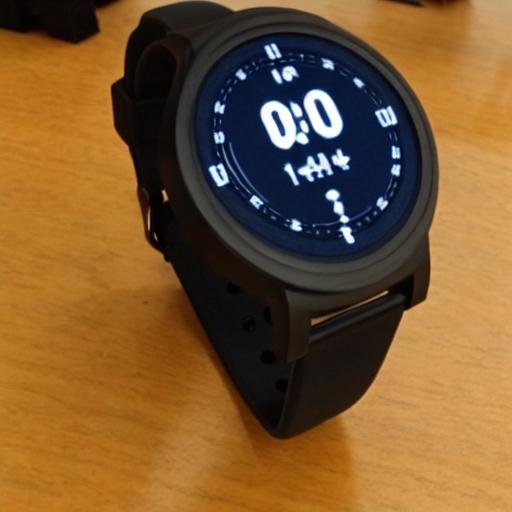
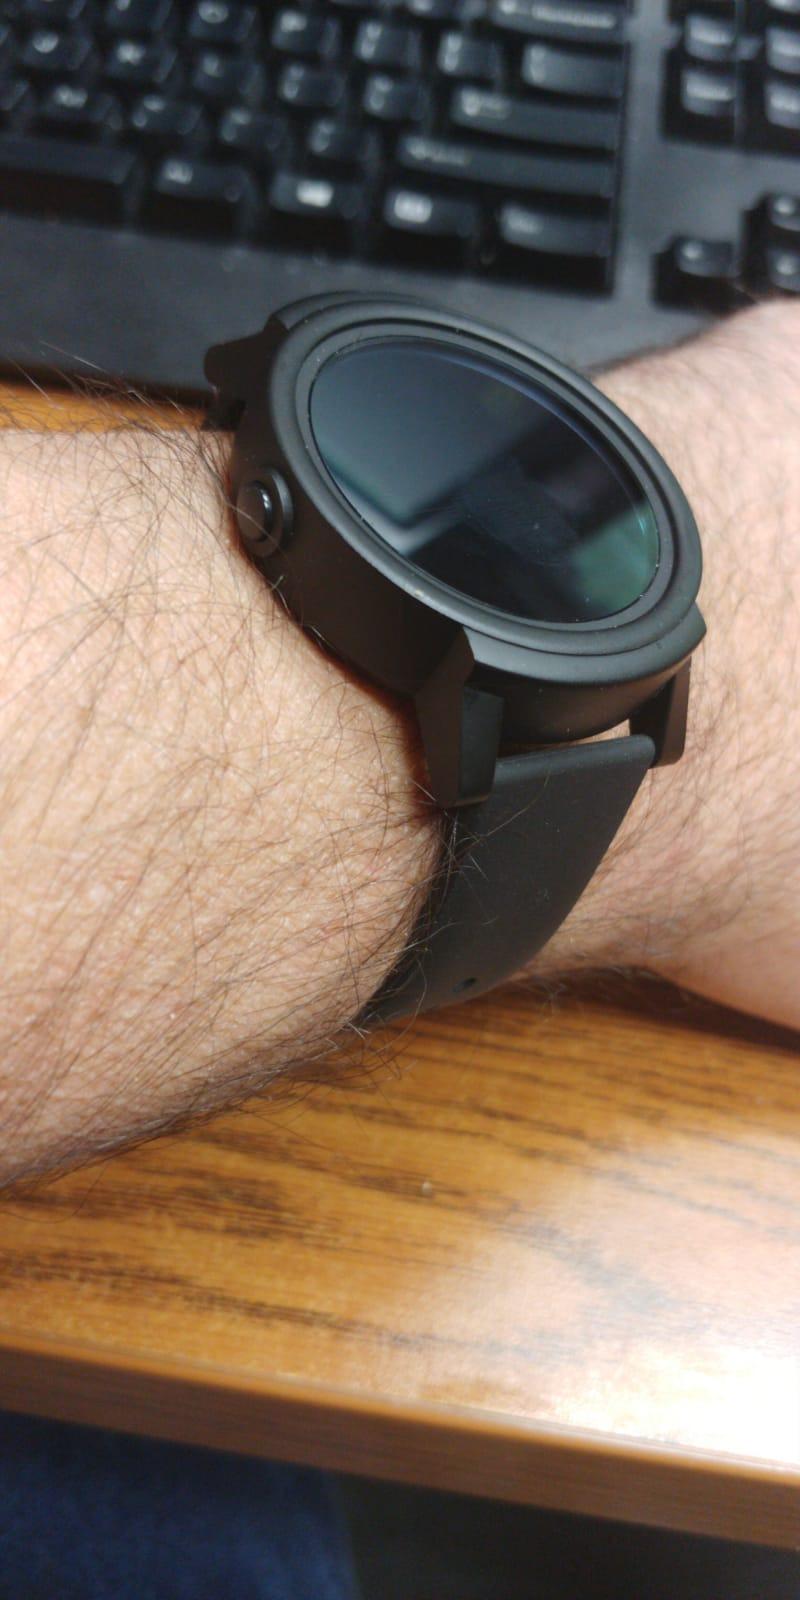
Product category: smartwatch
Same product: no